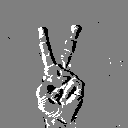
ASL letter: v